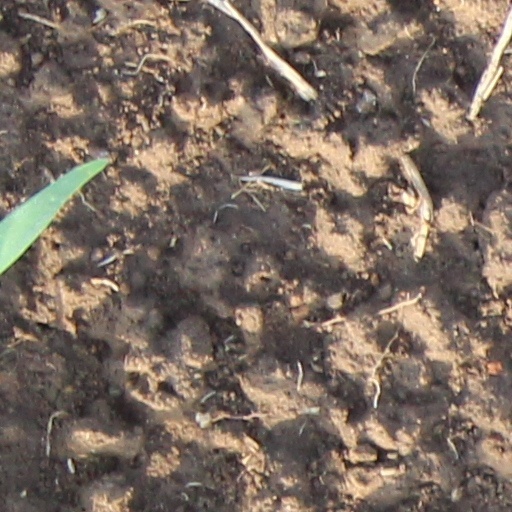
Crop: wheat